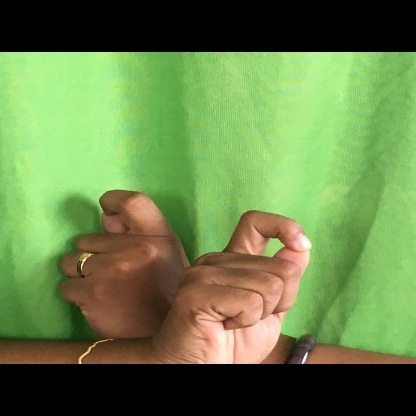
Mudra: Berunda